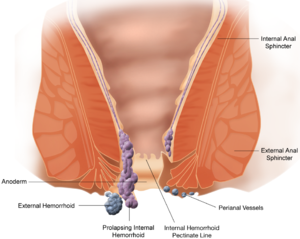
Hæmoride
Skematisk fremstilling af hæmoriders anatomi.
Hæmorider er vaskulære strukturer i analkanalen, der hjælper til at kontrollere afføringen. I daglig tale refererer hæmoride dog til den patologiske tilstand, hvor hæmoriden er hævet eller irriteret. I sin normale tilstand virker hæmoriden som en pude af arterielle-venøse kanaler og væv, der hjælper afføringen til at passere. Symptomerne for den patologiske hæmoride afhænger af typen. Interne hæmorider er sædvanligvis smertefrie, men giver ofte blødning fra endetarmen, mens eksterne hæmorider ofte giver smerter omkring anus. Det anslås at omkring 50% af befolkningen før eller siden får hæmorider.